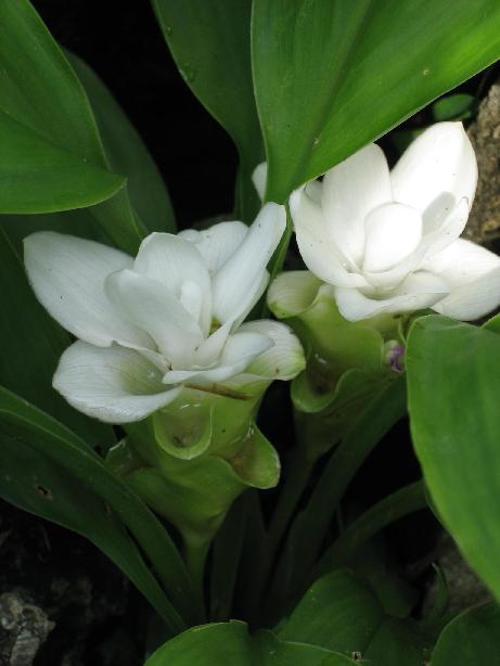
Label: siam tulip